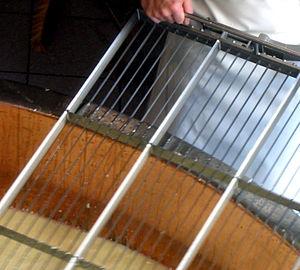
Fabrication du Gruyère à la fromagerie de Gruyères, Suisse, Canton de Fribourg.